Phasor approach to fluorescence lifetime and spectral imaging

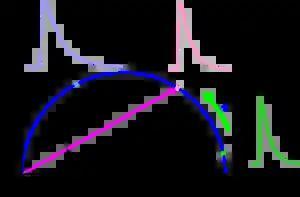
Temporal phasor for decay curves with different lifetimes.

Then the Fourier transformation at frequency ω of formula_2 (normalized to have area under the curve 1) is represented by the Lorentz function: